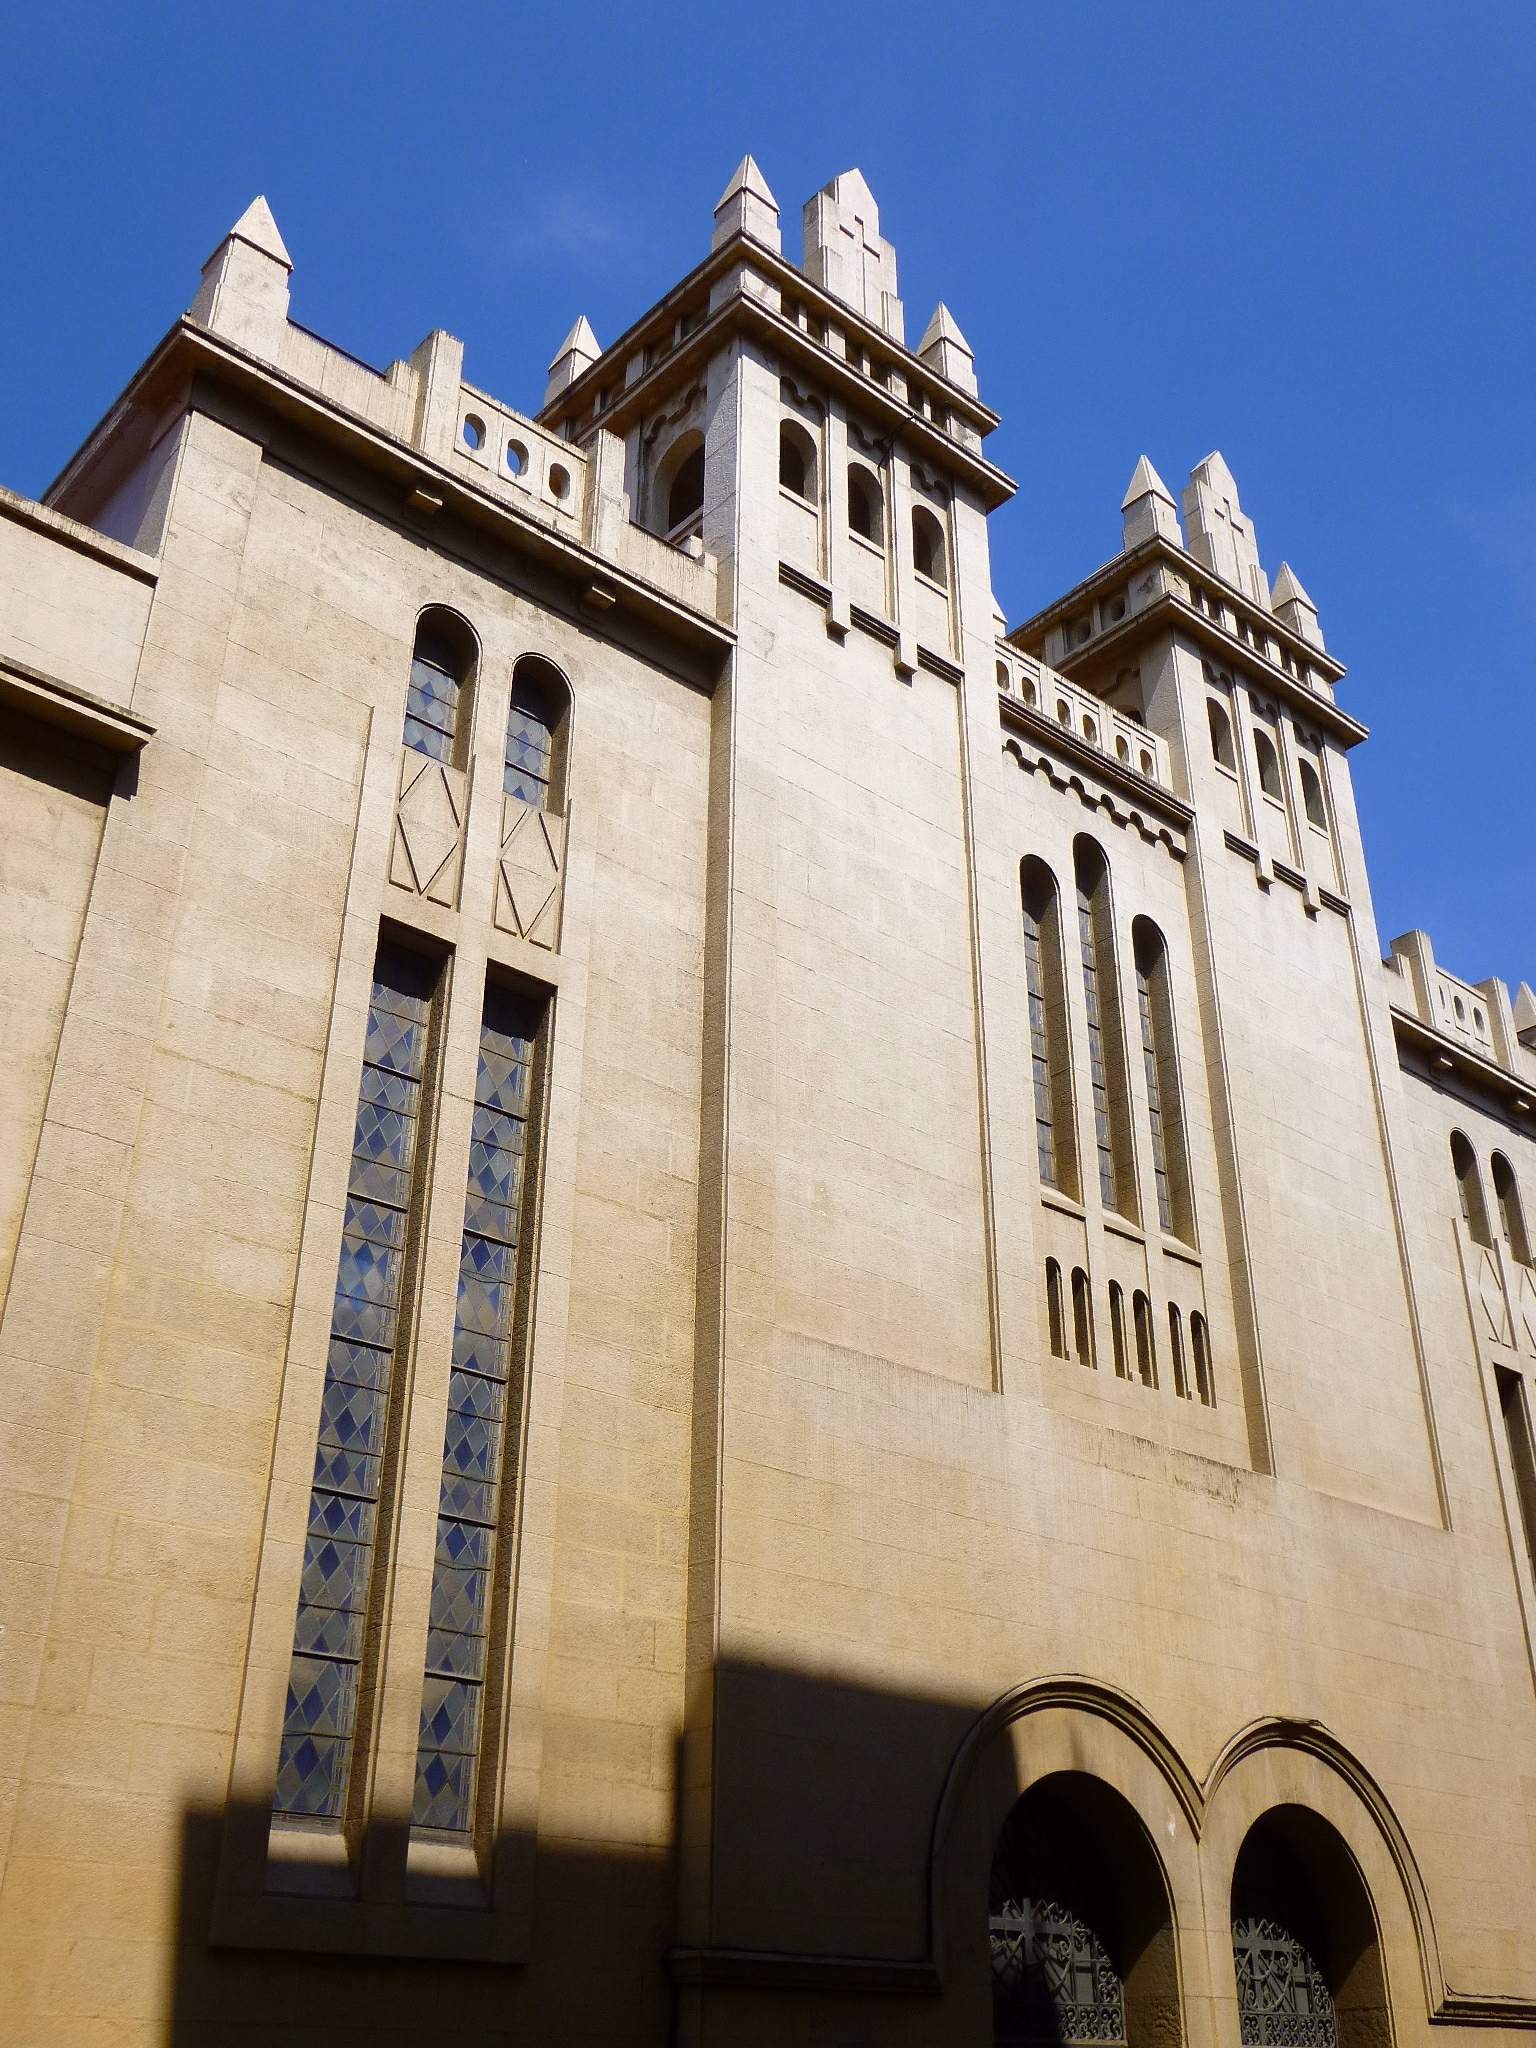
architecture, building, palace, landmark, facade, church, cathedral, tourism, place of worship, religious, synagogue, front, bilbao, tours, ancient history, san antonio de padua